House of life in Ancient Egypt

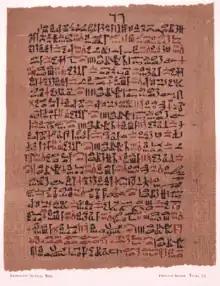
Ebers Papyrus of the National Library of Medicine

The house of life (Per Ânkh) refers, in ancient Egypt, to both an institution and a place of school education.